Veronese Easter

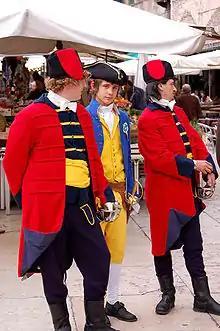
Re-enactors of Venetian troops in the piazza delle Erbe

The provveditore Battaia arrived at Verona on 22 March, and immediately called a meeting of the council, which included several other military leaders (the conte Pompei, Ernesto Bevilacqua, Antonio Maffei, Marcantonio Miniscalchi, Ignazio Giusti, Francesco Emilei and Alessandro Ottolini). During the council, Maffei, Ottolini and Emilei tried to convince the other members of the importance of reconquering the territory they had lost and that at that moment this was the most important thing for the defence of the Veronese nation, against the Jacobin members' objections. Battaia urged caution, but conte Emilei noted that passive resistance had already lost them Brescia, and that Verona's citizens were ready to take up arms against the Jacobin Lombards. Battaia, realising that many of those present were of Emilei's opinion, changed his mind and so it was unanimously decided to provide for the defence of Verona's borders, nominally against the local Jacobins but in effect also to prevent Napoleon's own force returning into Italy.